Alimentation Couche-Tard

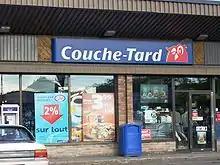
Entrance of a Couche-Tard store in Montreal, Quebec

In Canada, there are 581 corporate stores in Quebec under the names Couche-Tard, Provi-Soir and Dépanneur 7 jours as well as 298 affiliated stores. In Ontario, there are 702 corporate stores and 214 affiliated stores, and in Western Canada, 305 corporate stores and 71 affiliates operated under the names Mac's, Mike's Mart, Becker's (operated independently), Daisy Mart, and Winks. Locations outside of Quebec have been rebranded as Circle K stores (excluding Becker's).